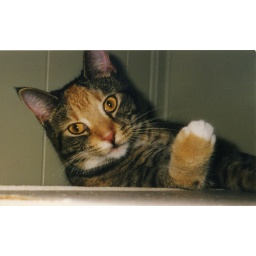
Hanging out in the shelf in the new house in Louisiana.